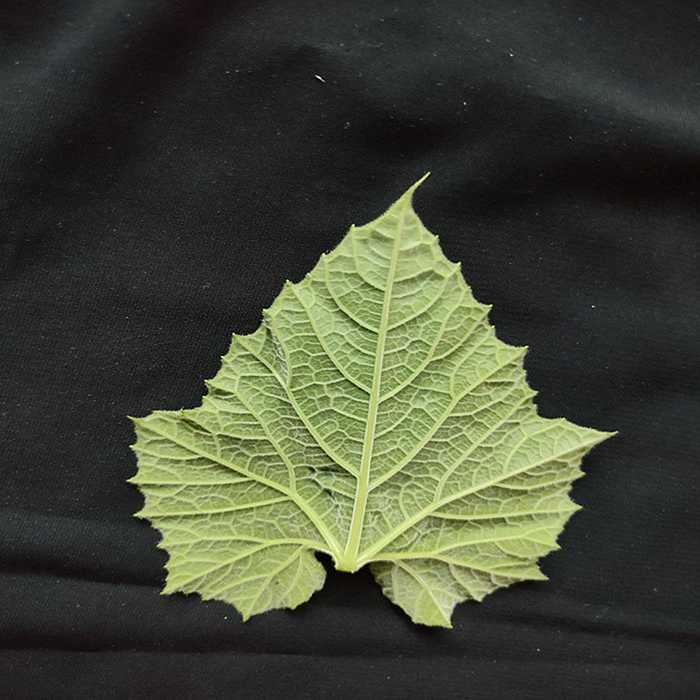
Plant: Bottle gourd
Label: Fresh leaf